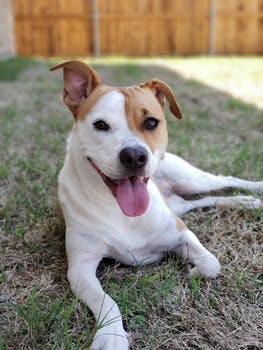
Label: No Watermark